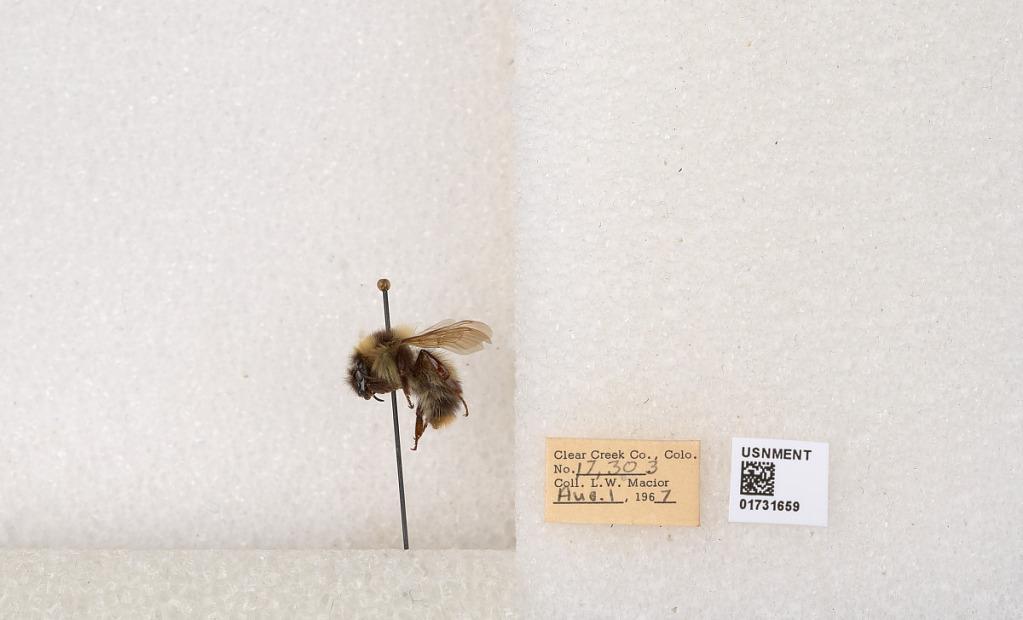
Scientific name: Bombus kirbyellus
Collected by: L. Macior
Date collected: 1967-8-1
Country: United States
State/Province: Colorado
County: Clear Creek
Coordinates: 39.6891, -105.644